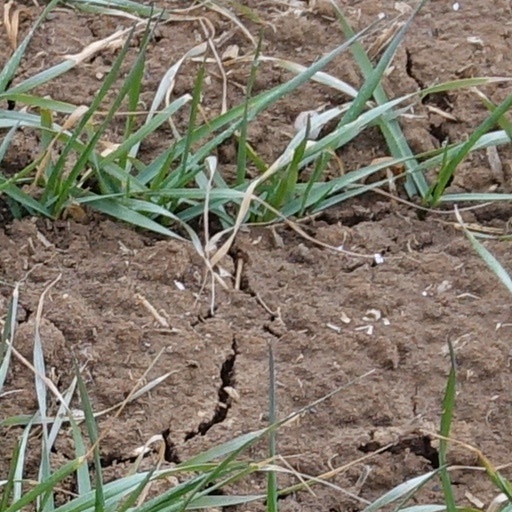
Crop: wheat